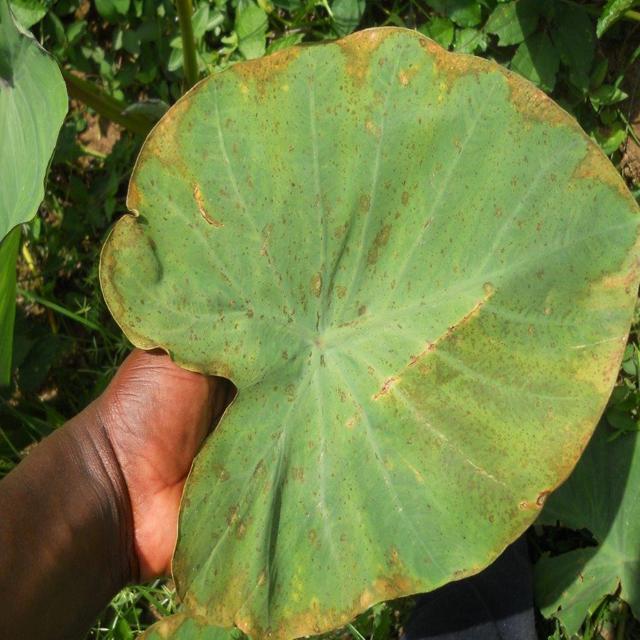
Label: Mid_Blight